The Lie (2011 film)

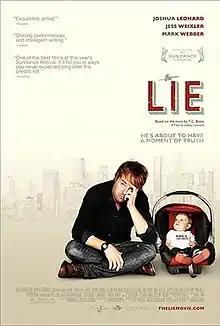
Theatrical release poster

The Lie is a 2011 American drama-comedy film, directed by Joshua Leonard, from a screenplay by Leonard, Jess Weixler, Mark Webber, and Jeff Feuerzeig. It is based upon a short story of the same name by T. Coraghessan Boyle that was printed in "The New Yorker". It stars Leonard, Weixler, Webber, Kelli Garner, Jane Adams, Alia Shawkat, Gerry Bednob, Holly Woodlawn, Kirk Baltz, Tipper Newton and Violet Long.